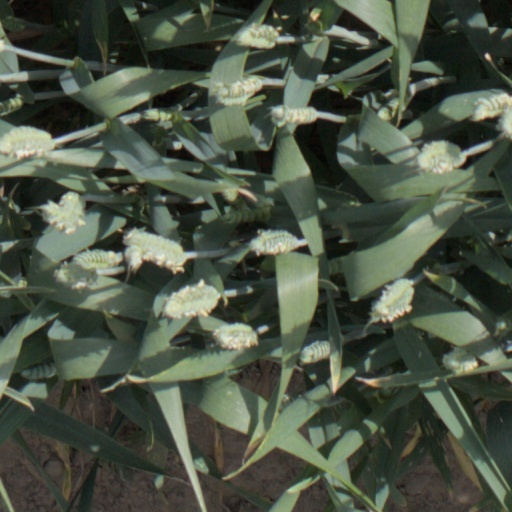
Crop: wheat